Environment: real
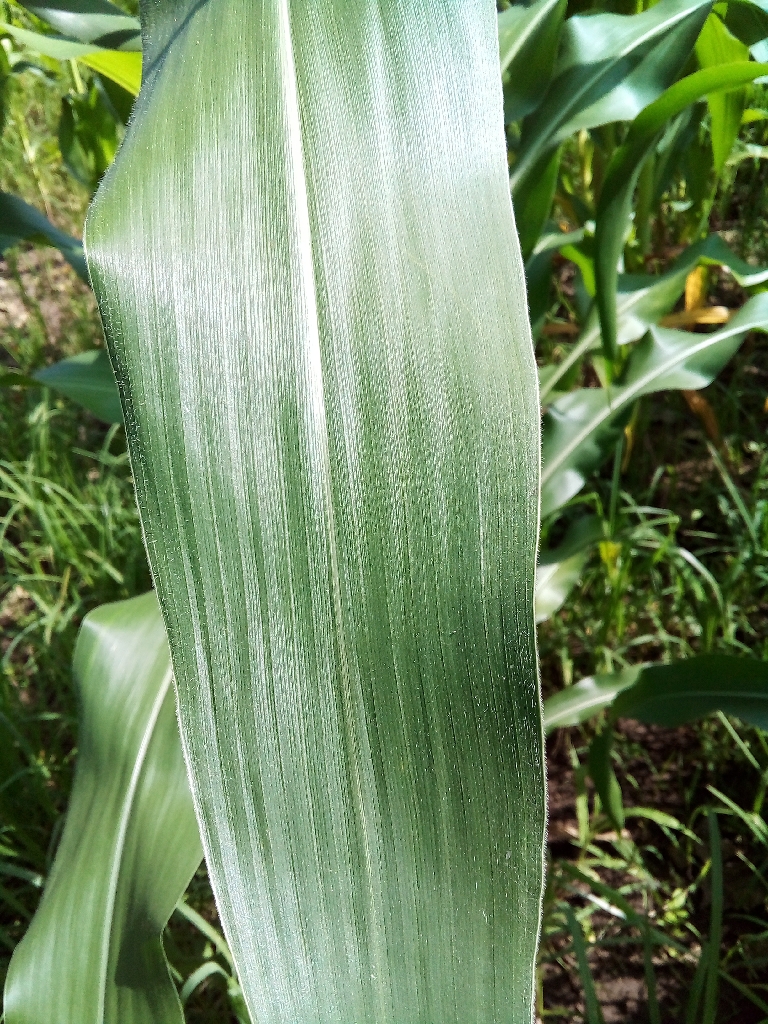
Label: healthy